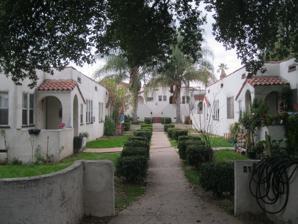
Building: Court at 275 North Chester Avenue
Country: United States of America
Year built: 1928
United States historic place Court at 275 North Chester Avenue U.S. National Register of Historic Places U.S. Historic district Show map of the Los Angeles metropolitan area Show map of California Show map of the United States Location 275 N. Chester Ave., Pasadena, California Coordinates 34°9′2″N 118°7′26″W / 34.15056°N 118.12389°W / 34.15056; -118.12389 Area less than one acre Built 1928 ( 1928 ) Architectural style Spanish Colonial Revival MPS Bungalow Courts of Pasadena TR NRHP reference No. 94001324 Added to NRHP November 15, 1994 The Court at 275 North Chester Avenue is a bungalow court located at 275 North Chester Avenue in Pasadena , California . Owner Fern Parlee built the court in 1928. The court consists of six buildings; five two-unit homes are arranged around a central courtyard, while a single one-unit home is located in a rear corner. The court's layout features multiple tiers separated by steps, an uncommon design for a bungalow court. The houses have a vernacular Spanish -influenced design with stucco walls, clay tile roofs, and wrought iron light fixtures. The court was added to the National Register of Historic Places on November 15, 1994. References Wikimedia Commons has media related to Court at 275 North Chester Avenue .